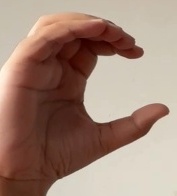
ASL sign: C